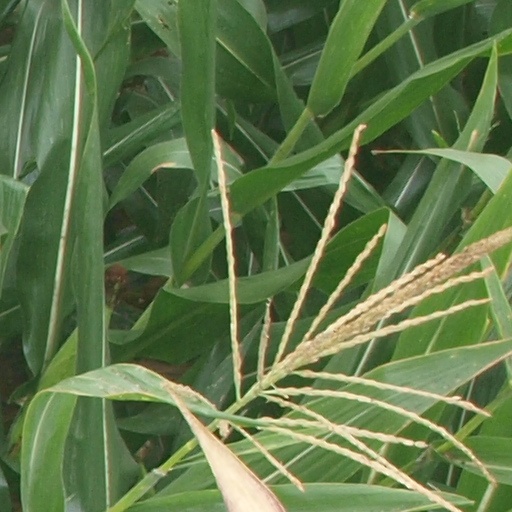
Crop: maize; corn